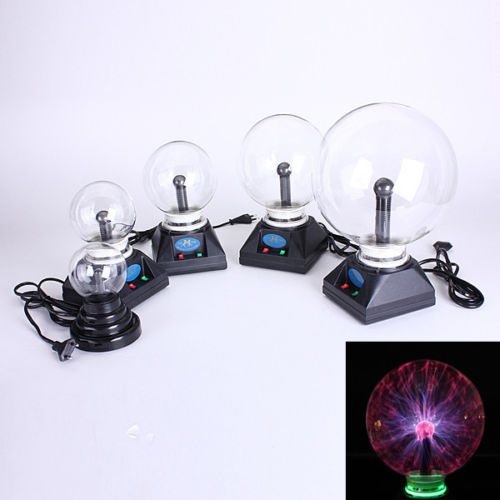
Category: lamp